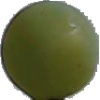
Label: Grape White 4